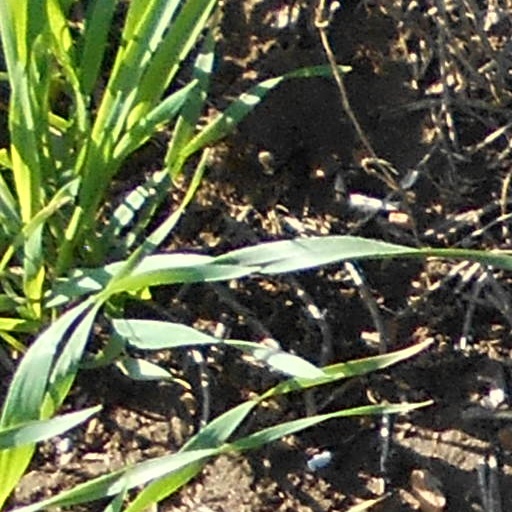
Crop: wheat